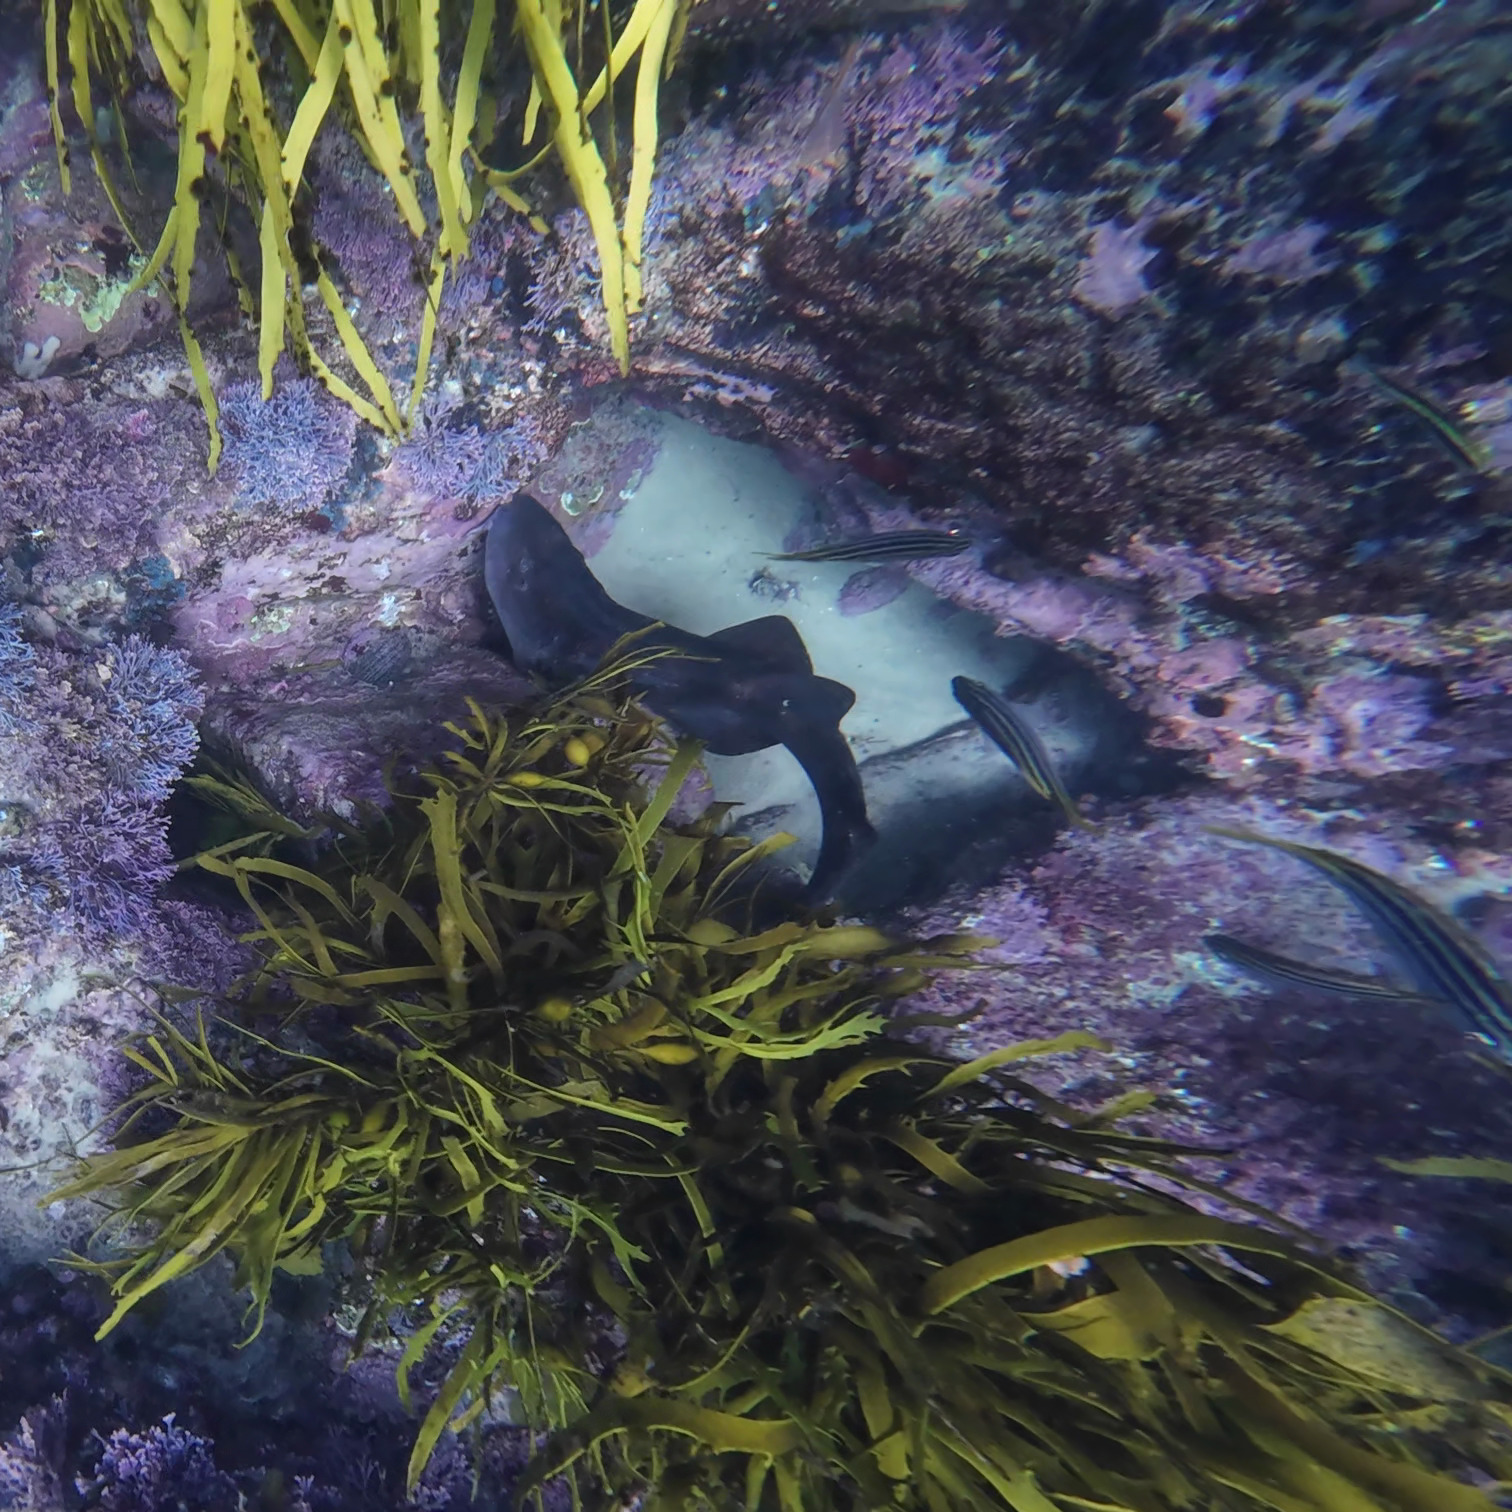
fish (species not among the labelled classes)